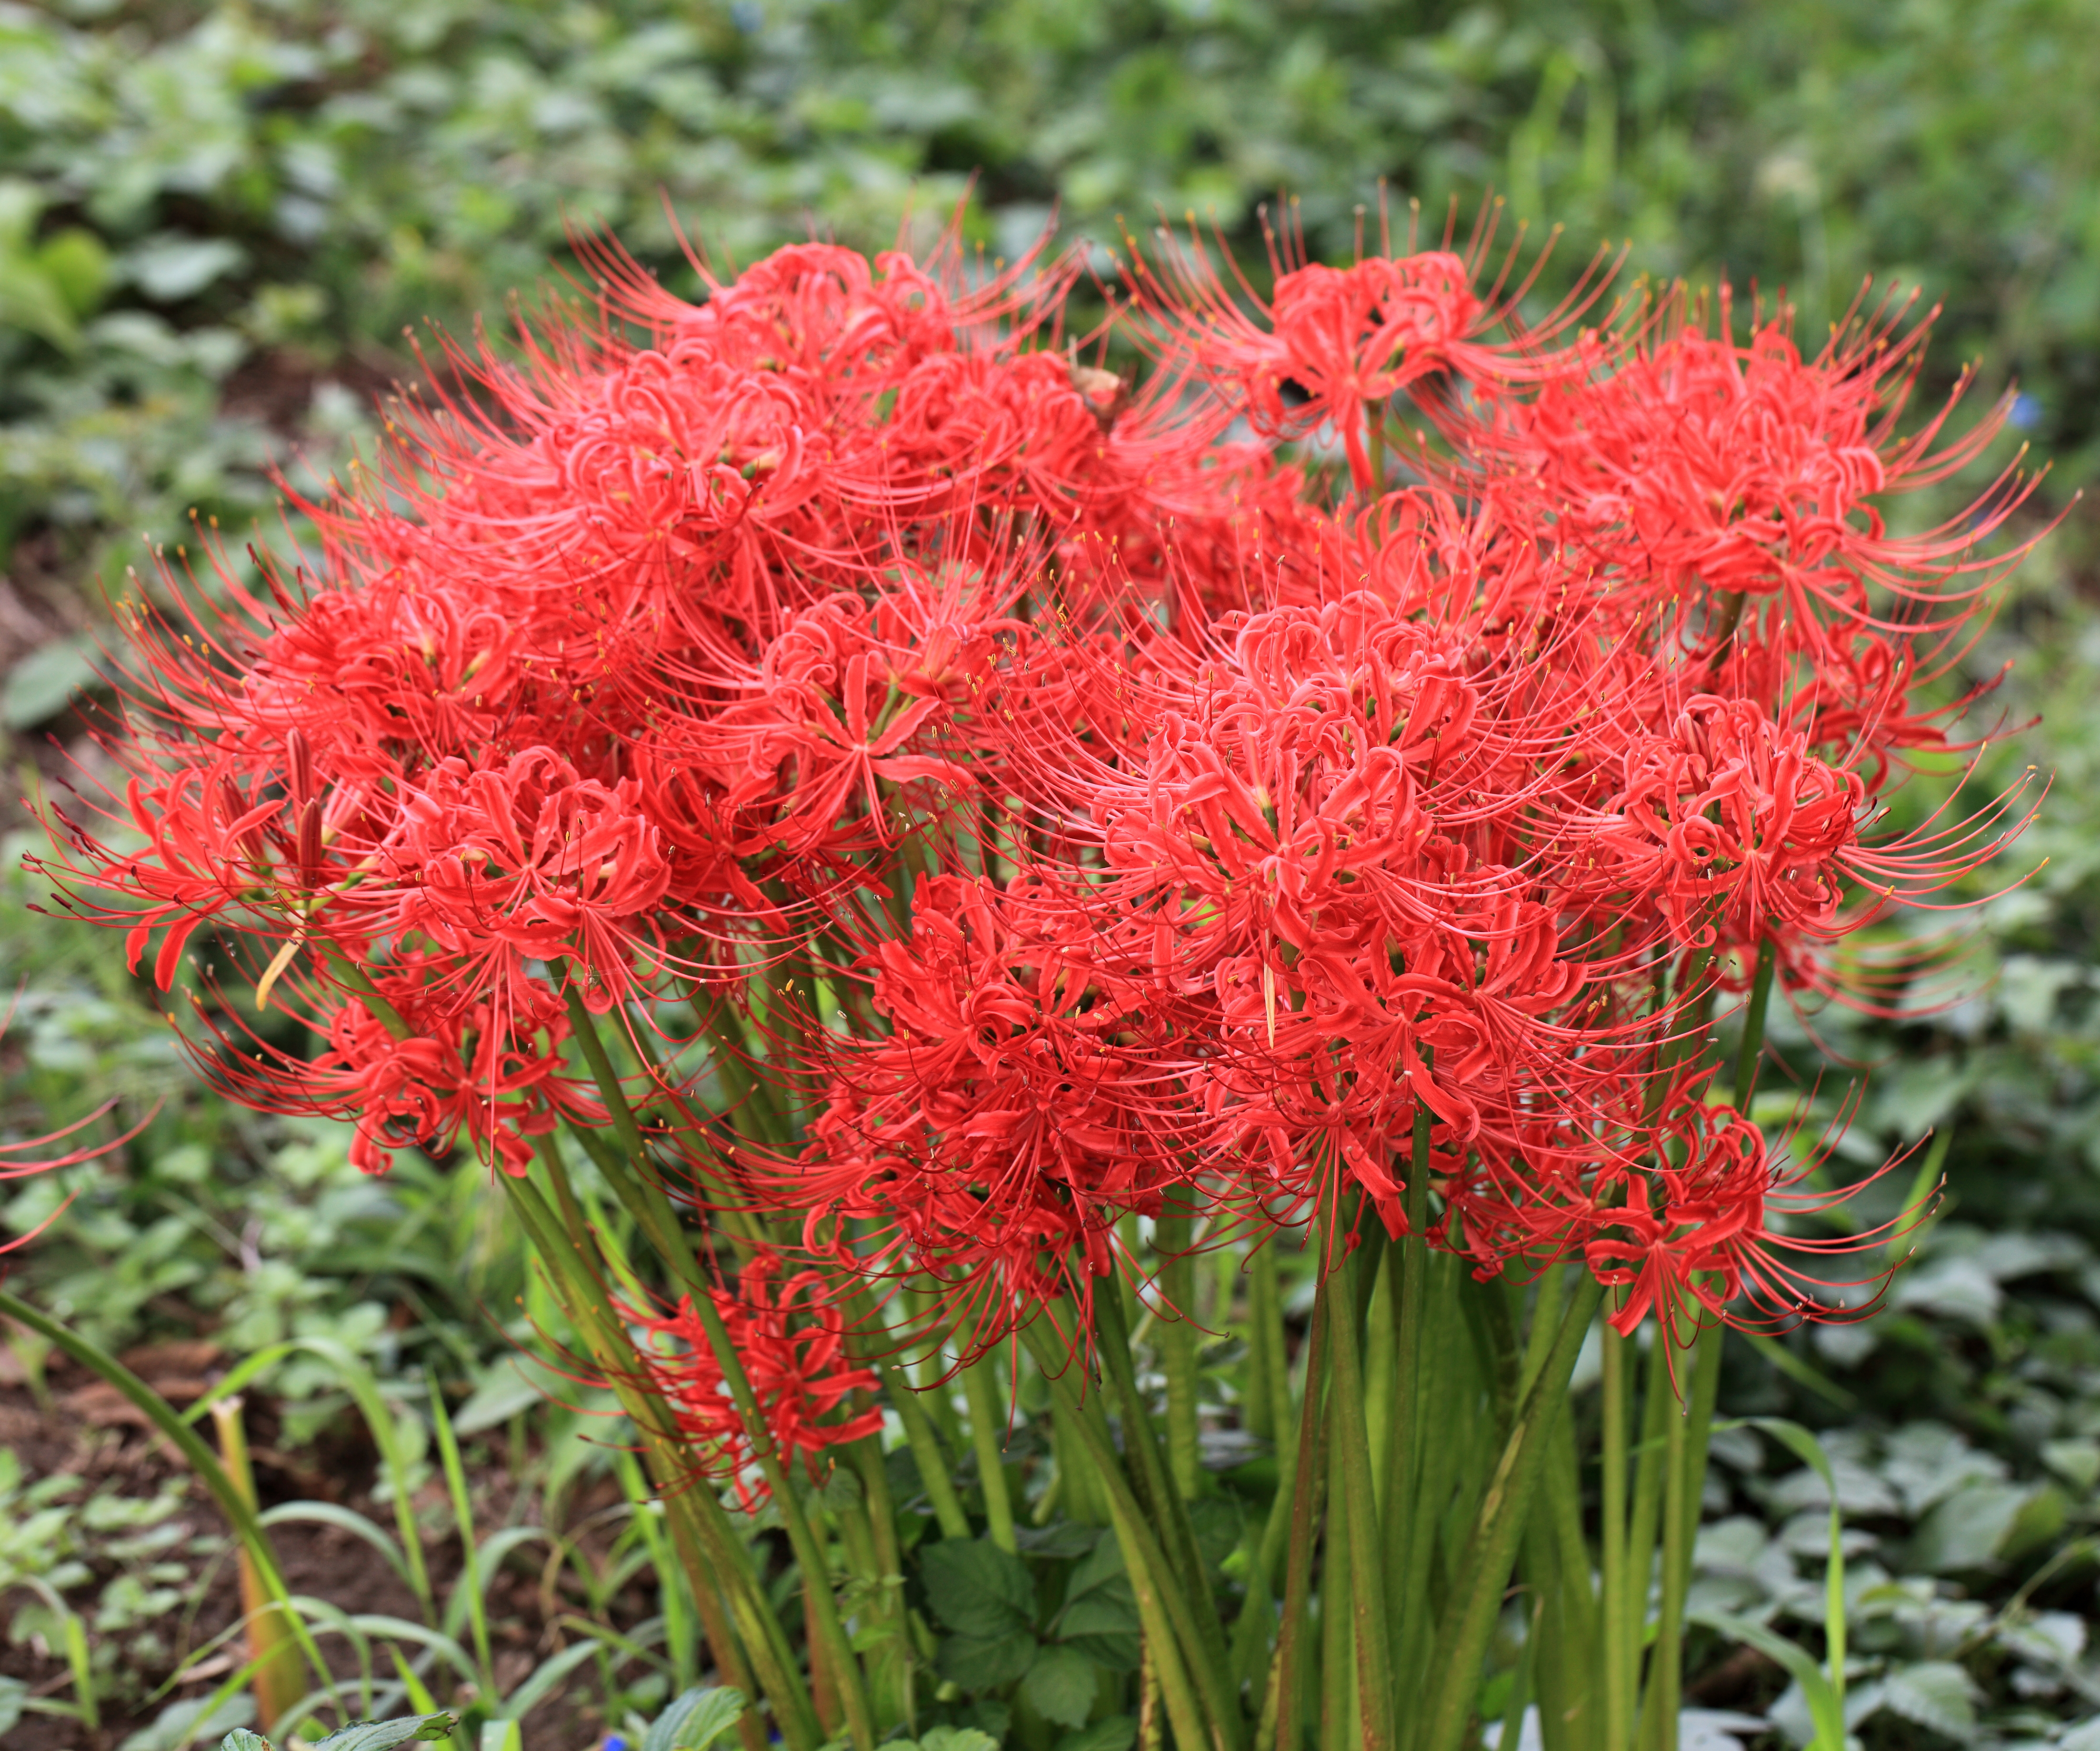
plant, flower, high, herb, botany, flora, wildflower, shrub, 5d, hires, radiata, markii, hi, res, resolution, ibaraki, toride, lycoris, redspiderlily, flowering plant, torch lily, land plant, castilleja, scarlet beebalm